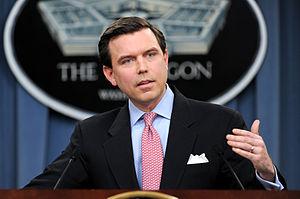
Geoffrey S. Morrell est un fonctionnaire américain des affaires publiques qui a été sous-secrétaire adjoint à la défense des affaires publiques et secrétaire de presse du département américain de la Défense. Il a été embauché à ce dernier poste en juin 2007 et est parti en juillet 2011 pour rejoindre l'entreprise BP en septembre.